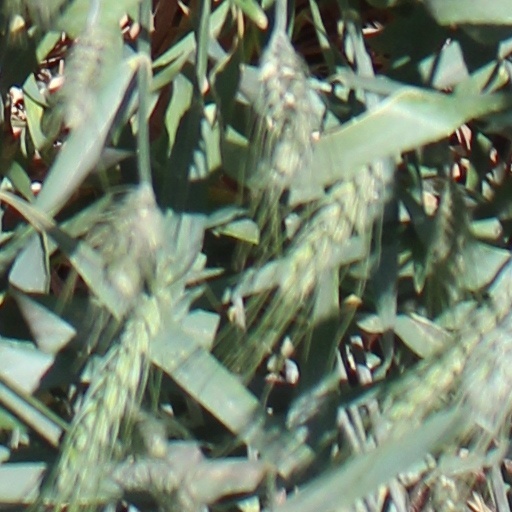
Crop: wheat